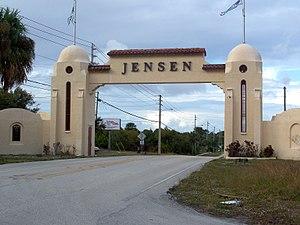
Jensen Beach est une census-designated place située dans le comté de Martin, en Floride, aux États-Unis.